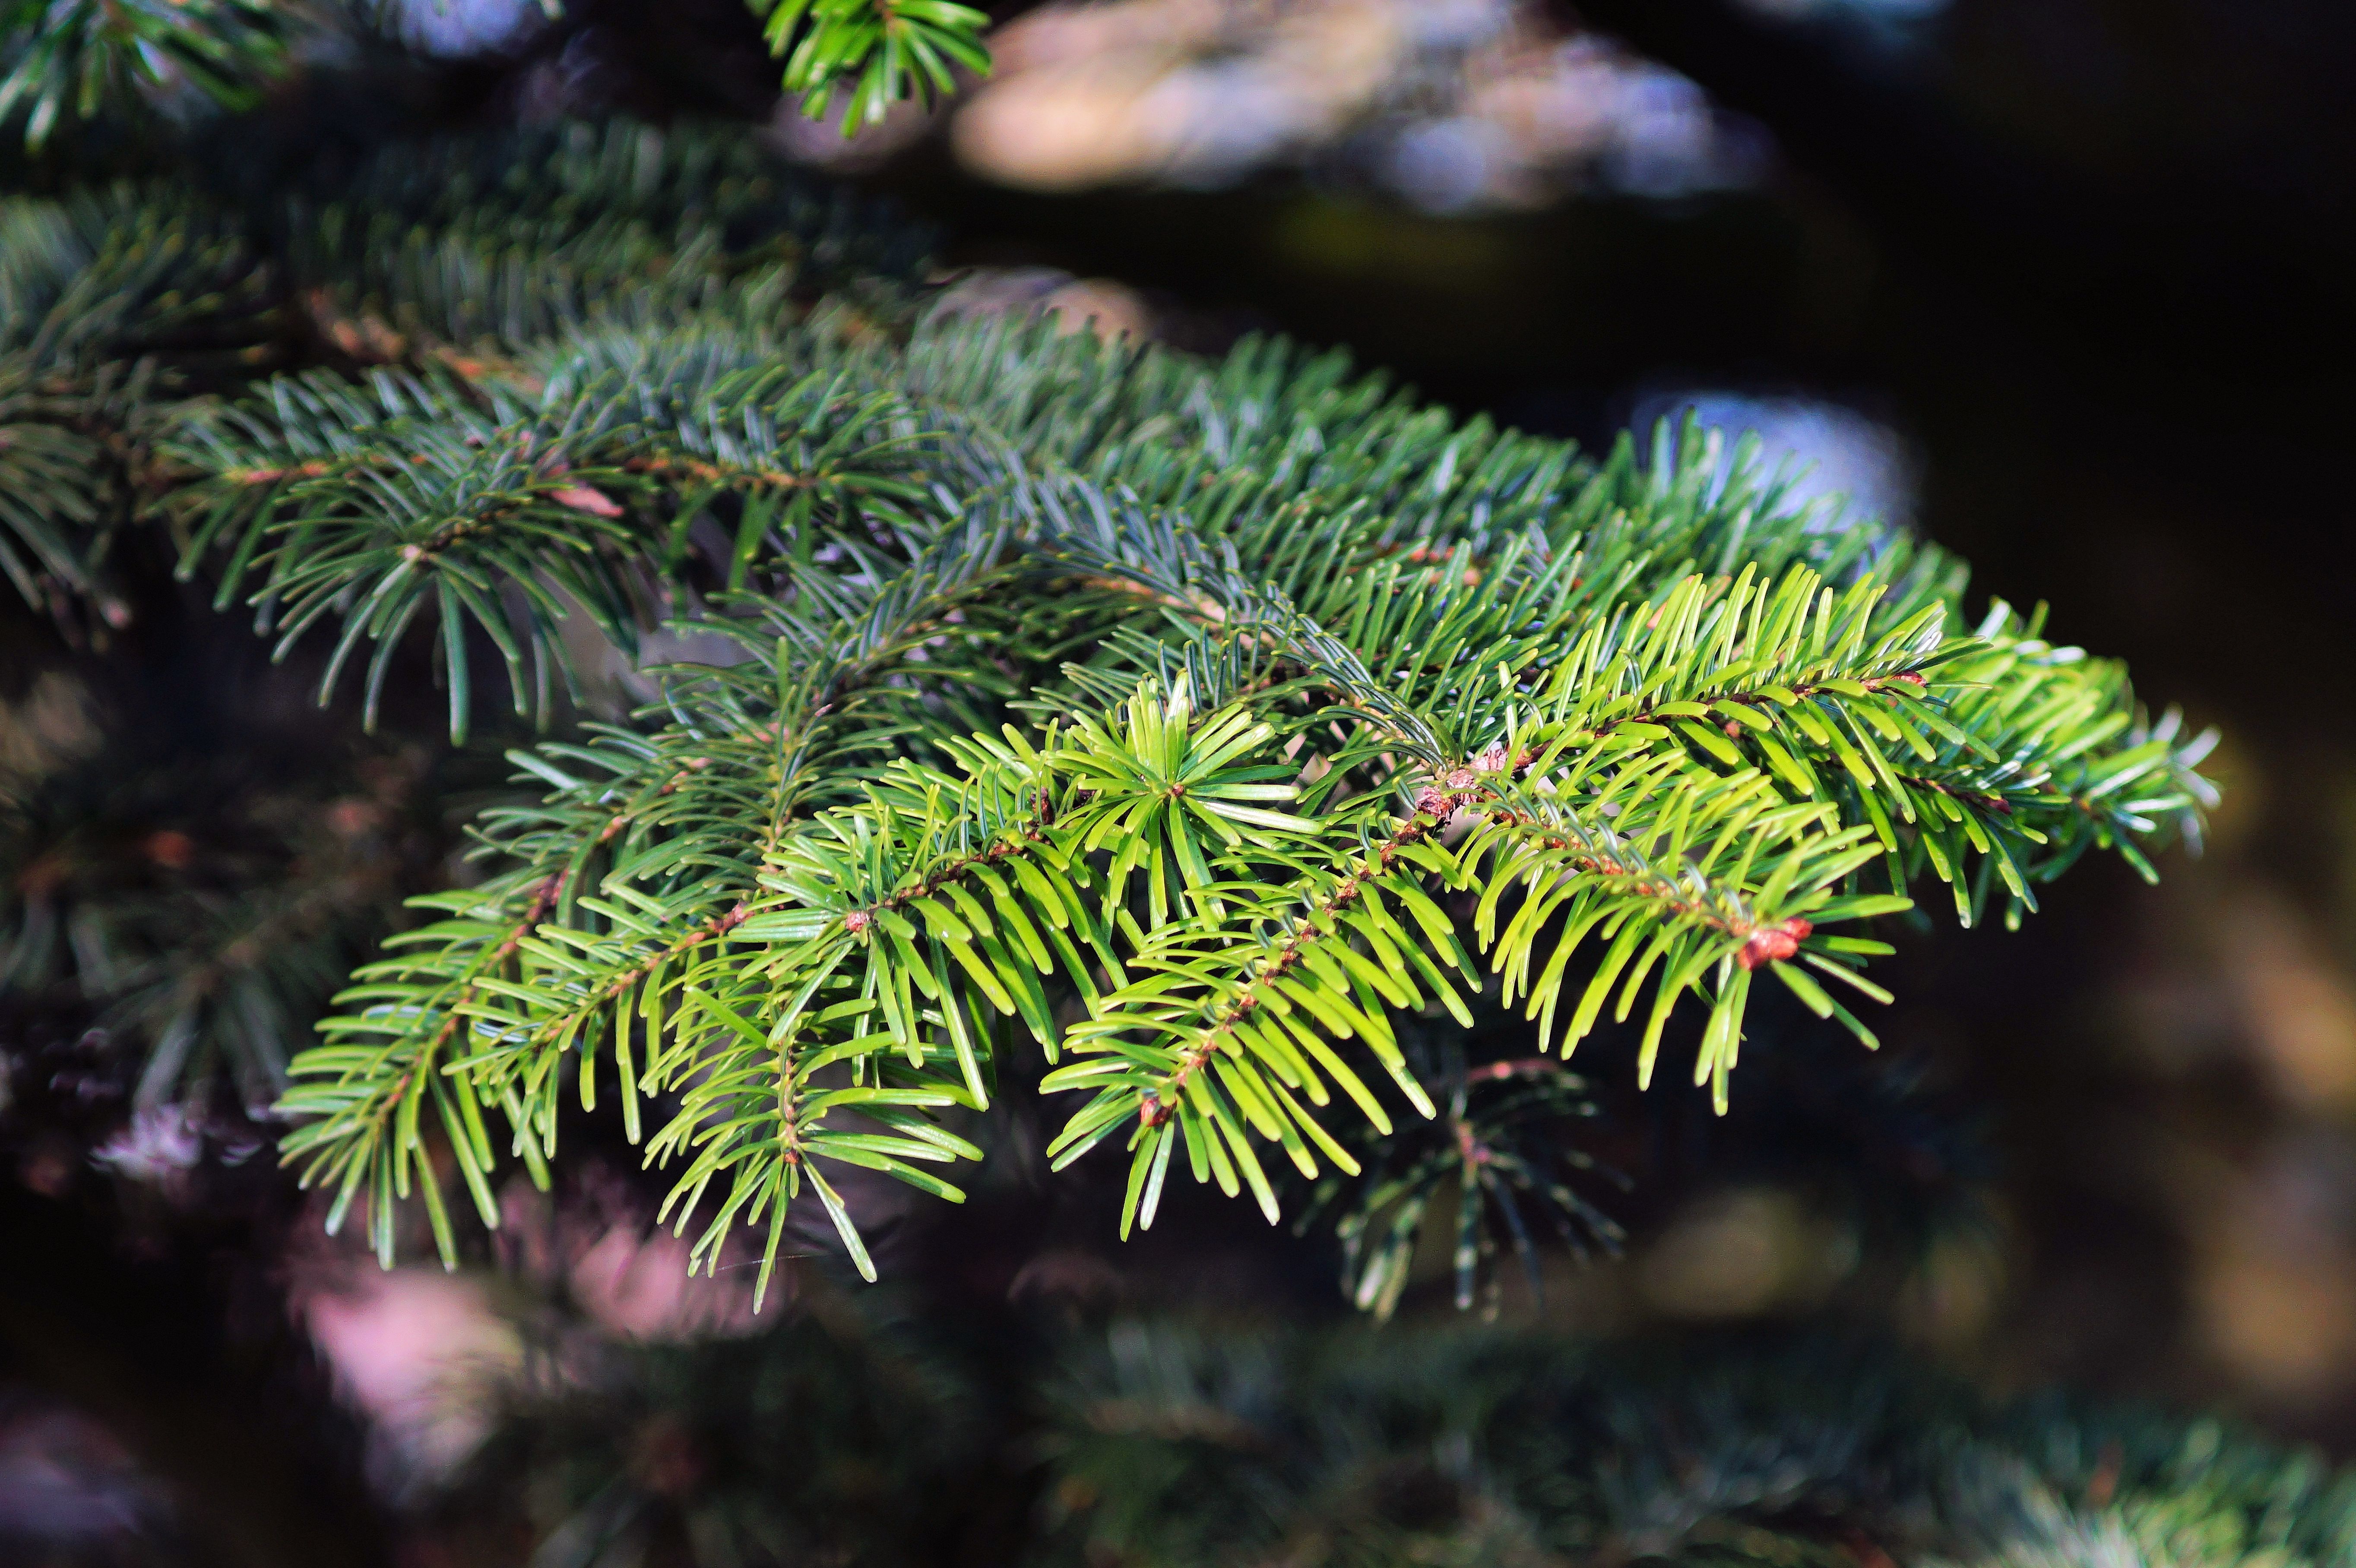
tree, nature, branch, cold, plant, leaf, flower, green, evergreen, botany, fir, flora, conifer, spruce, needles, larch, pine needles, needle branch, tannenzweig, pine family, woody plant, temperate coniferous forest, land plant